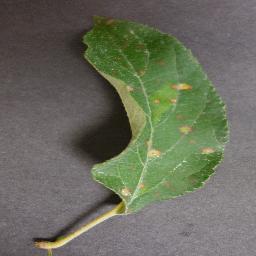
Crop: apple
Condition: cedar_rust